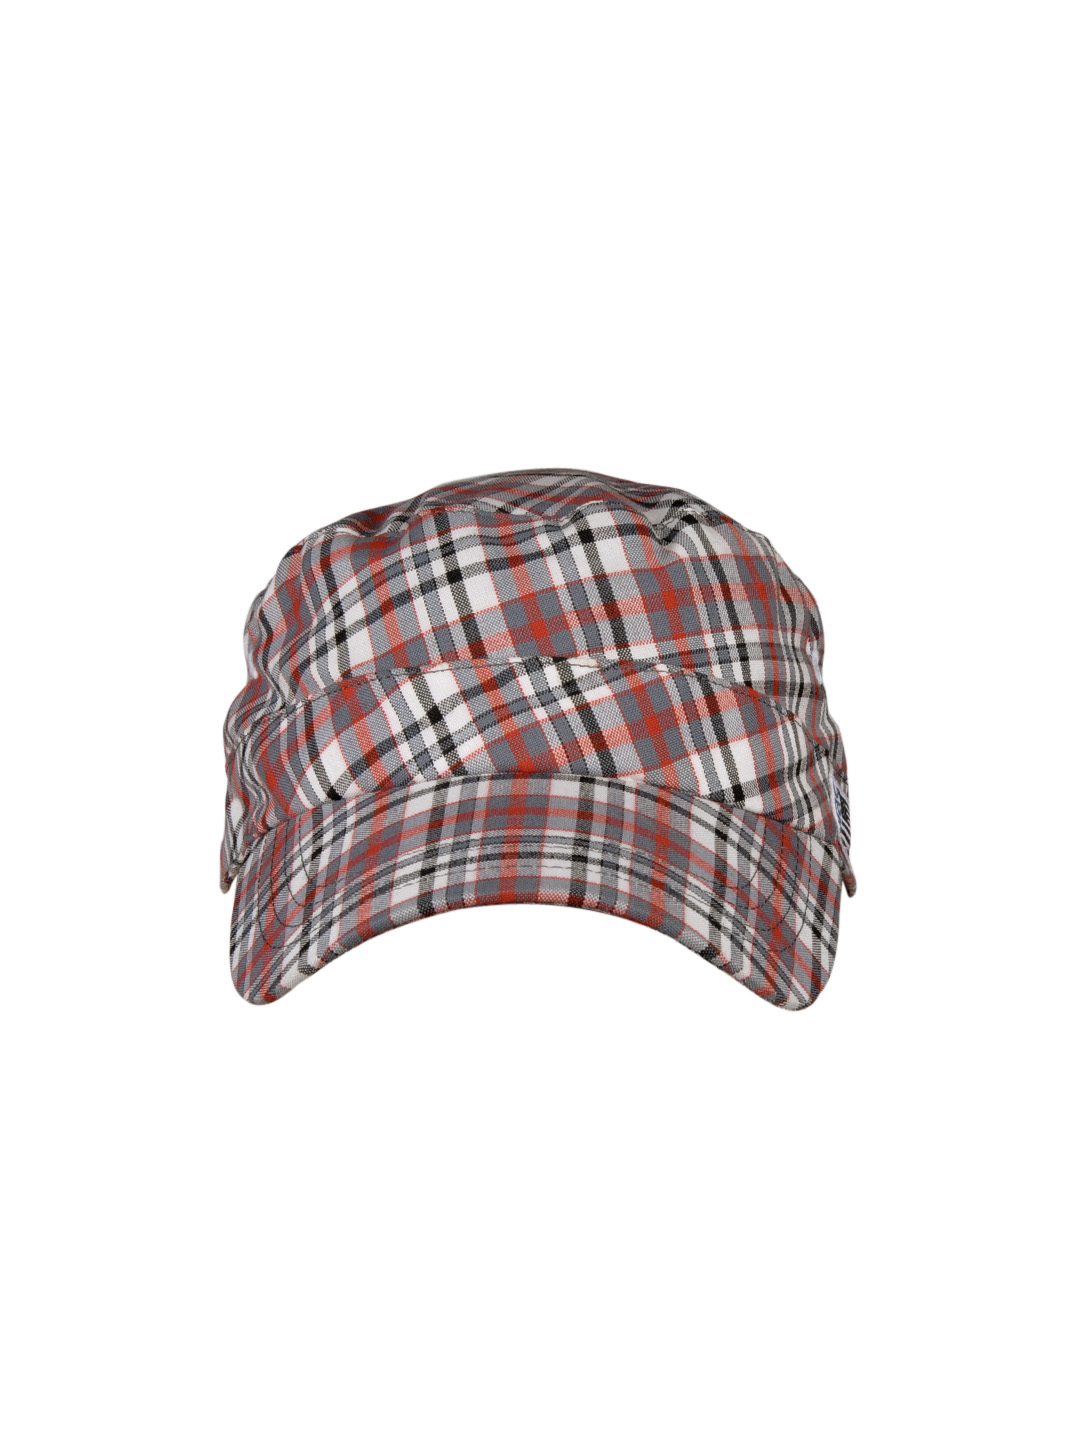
Wrangler Men Red Check Cap
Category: Accessories / Headwear / Caps
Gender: Men
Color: Red
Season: Summer 2012
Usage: Casual